Kuiu Wilderness and Tebenkof Bay Wilderness

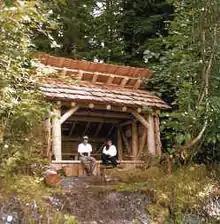
The Bay of Pillars Shelter in the Kuiu Wilderness.

Access to the wilderness is possible only by boat or floatplane, with the most convenient Alaska Marine Highway ferry terminal being in Kake. One rustic camping shelter is available on a first-come, first-served basis, located near the shoreline of the Bay of Pillars. The shelter was built in 1997, but was designed to be reminiscent of those constructed in the 1930s by Civilian Conservation Corps crews working in Southeast Alaska.